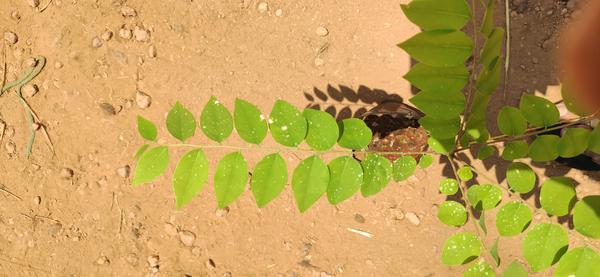
Plant: Amla